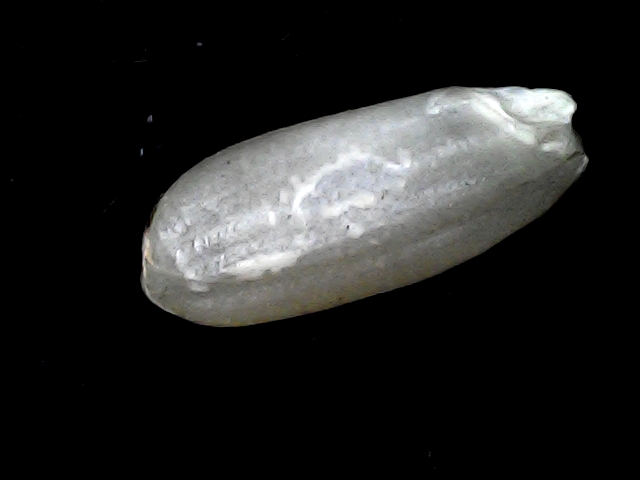
Rice variety: BD51